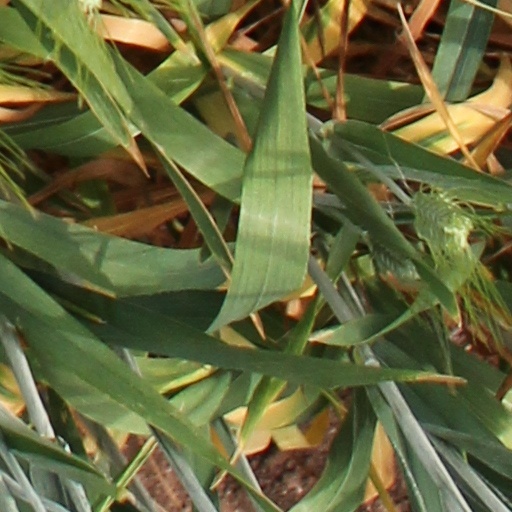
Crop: wheat